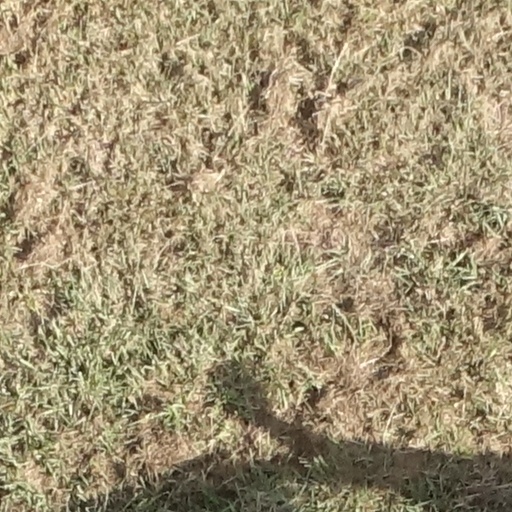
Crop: sorghum